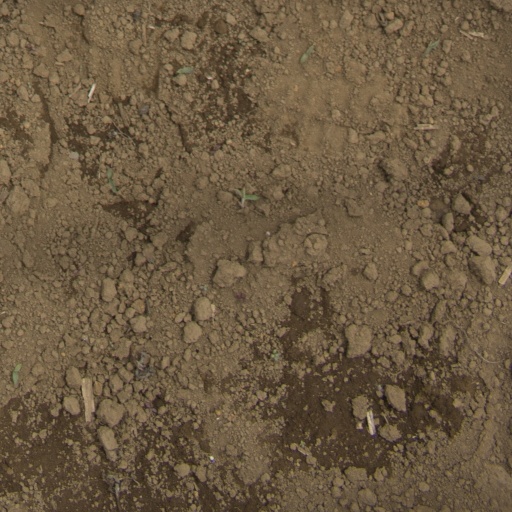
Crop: Jerusalem artichoke